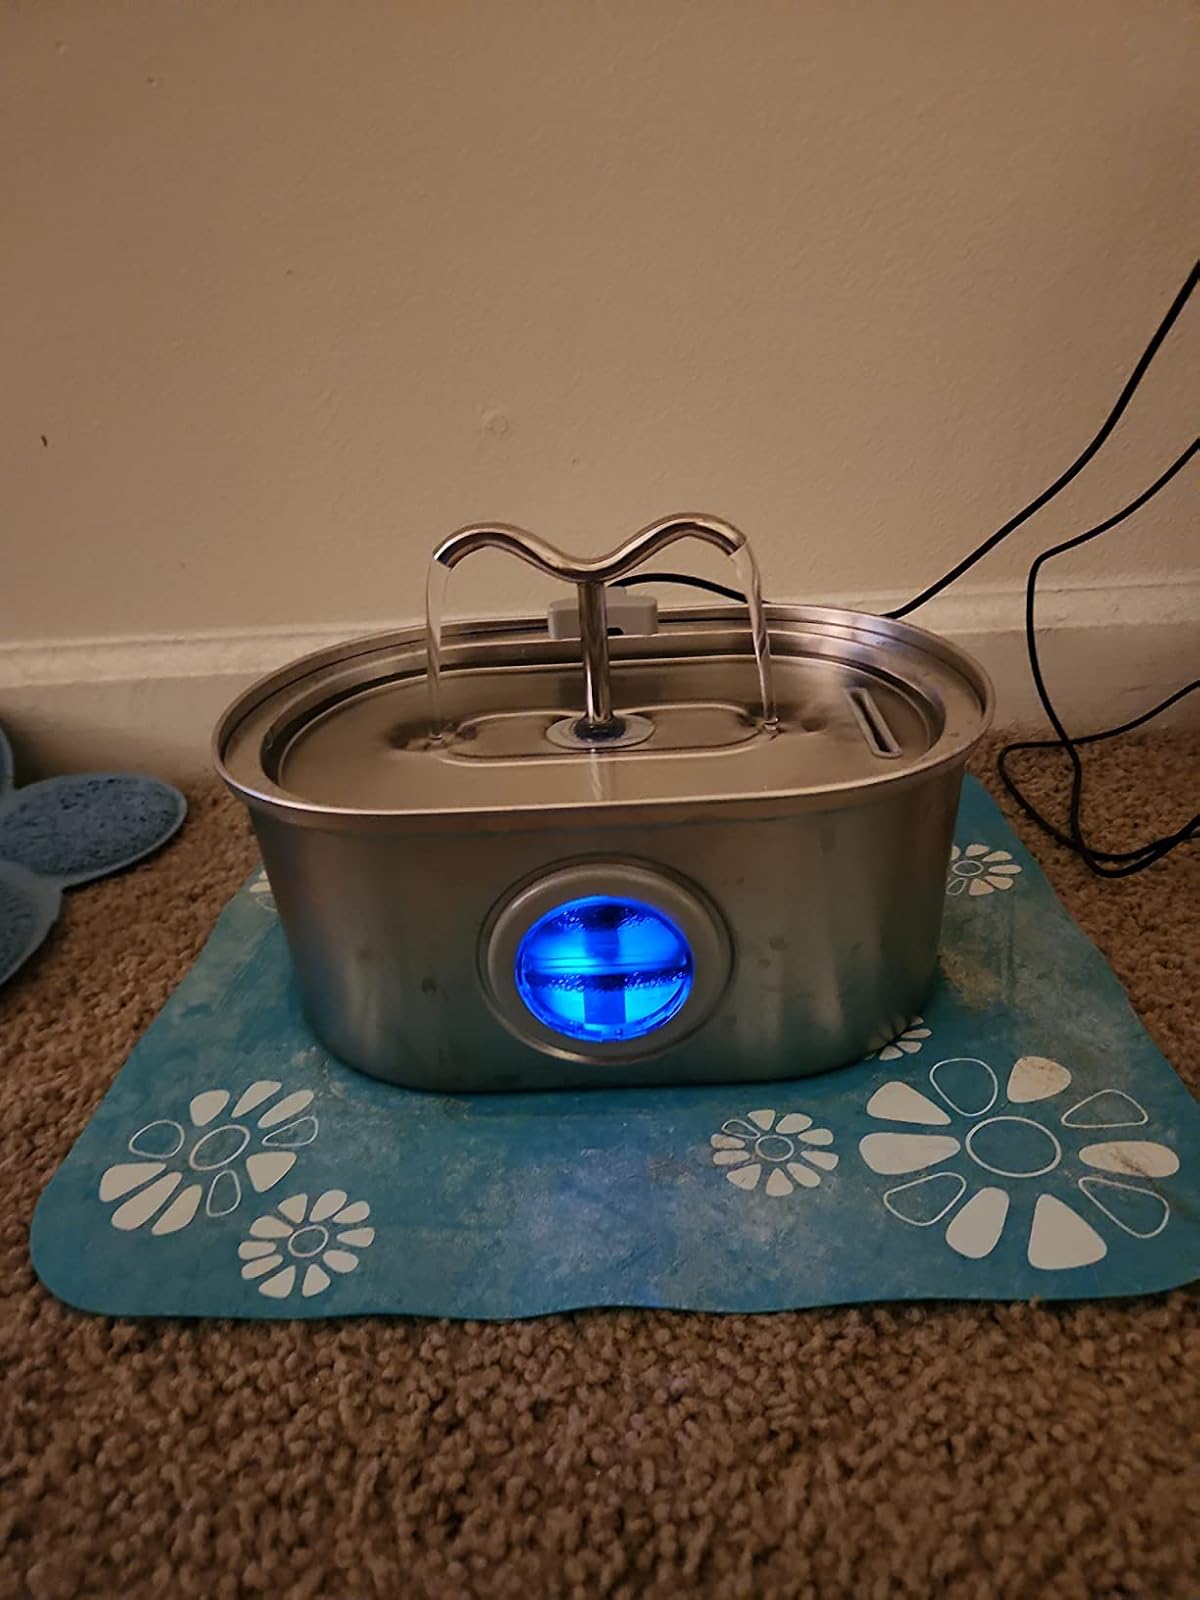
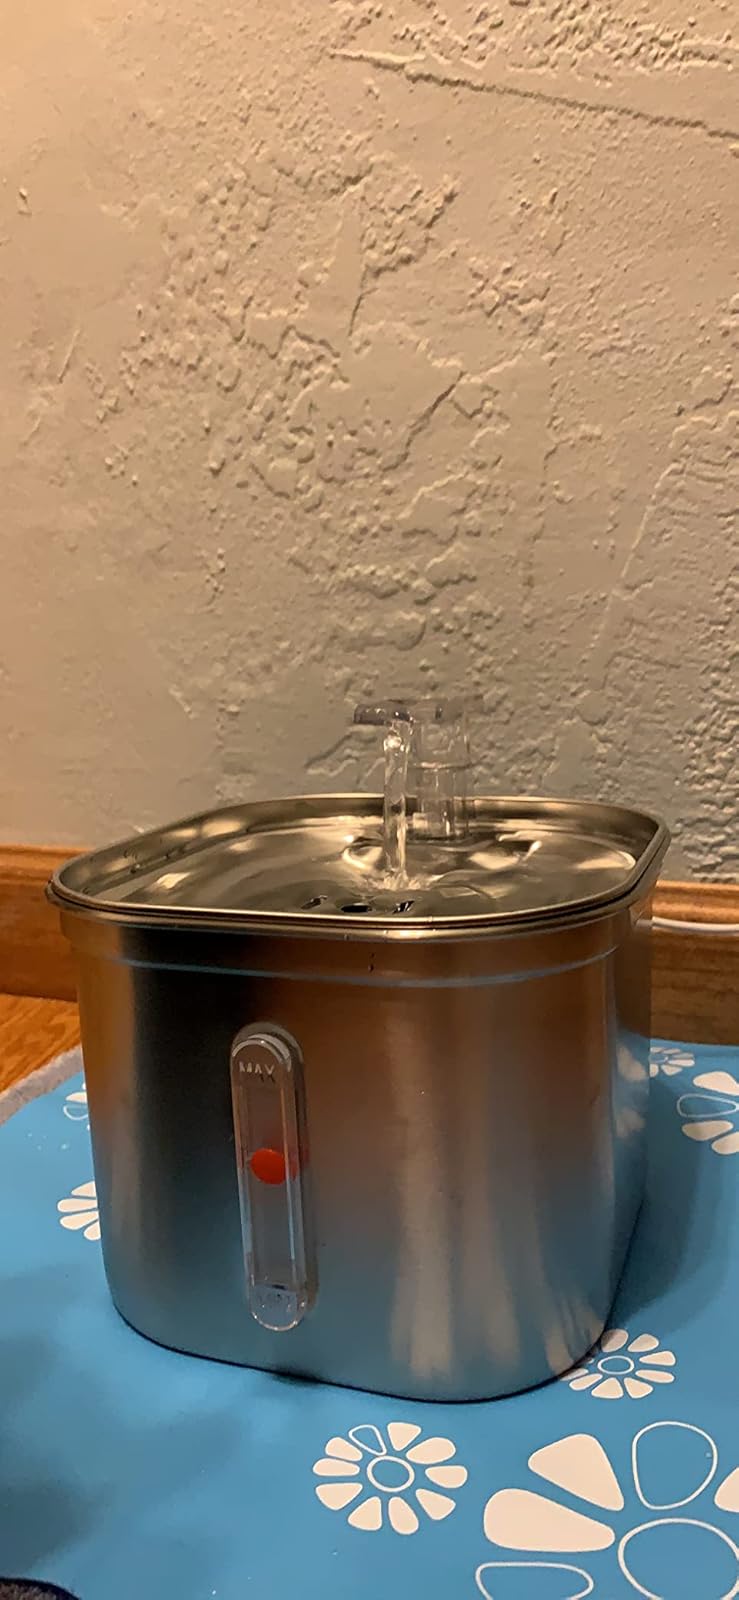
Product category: items_bowl
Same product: no